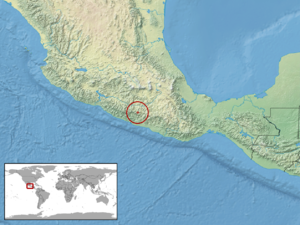
Ficimia ruspator est une espèce de serpents de la famille des Colubridae.